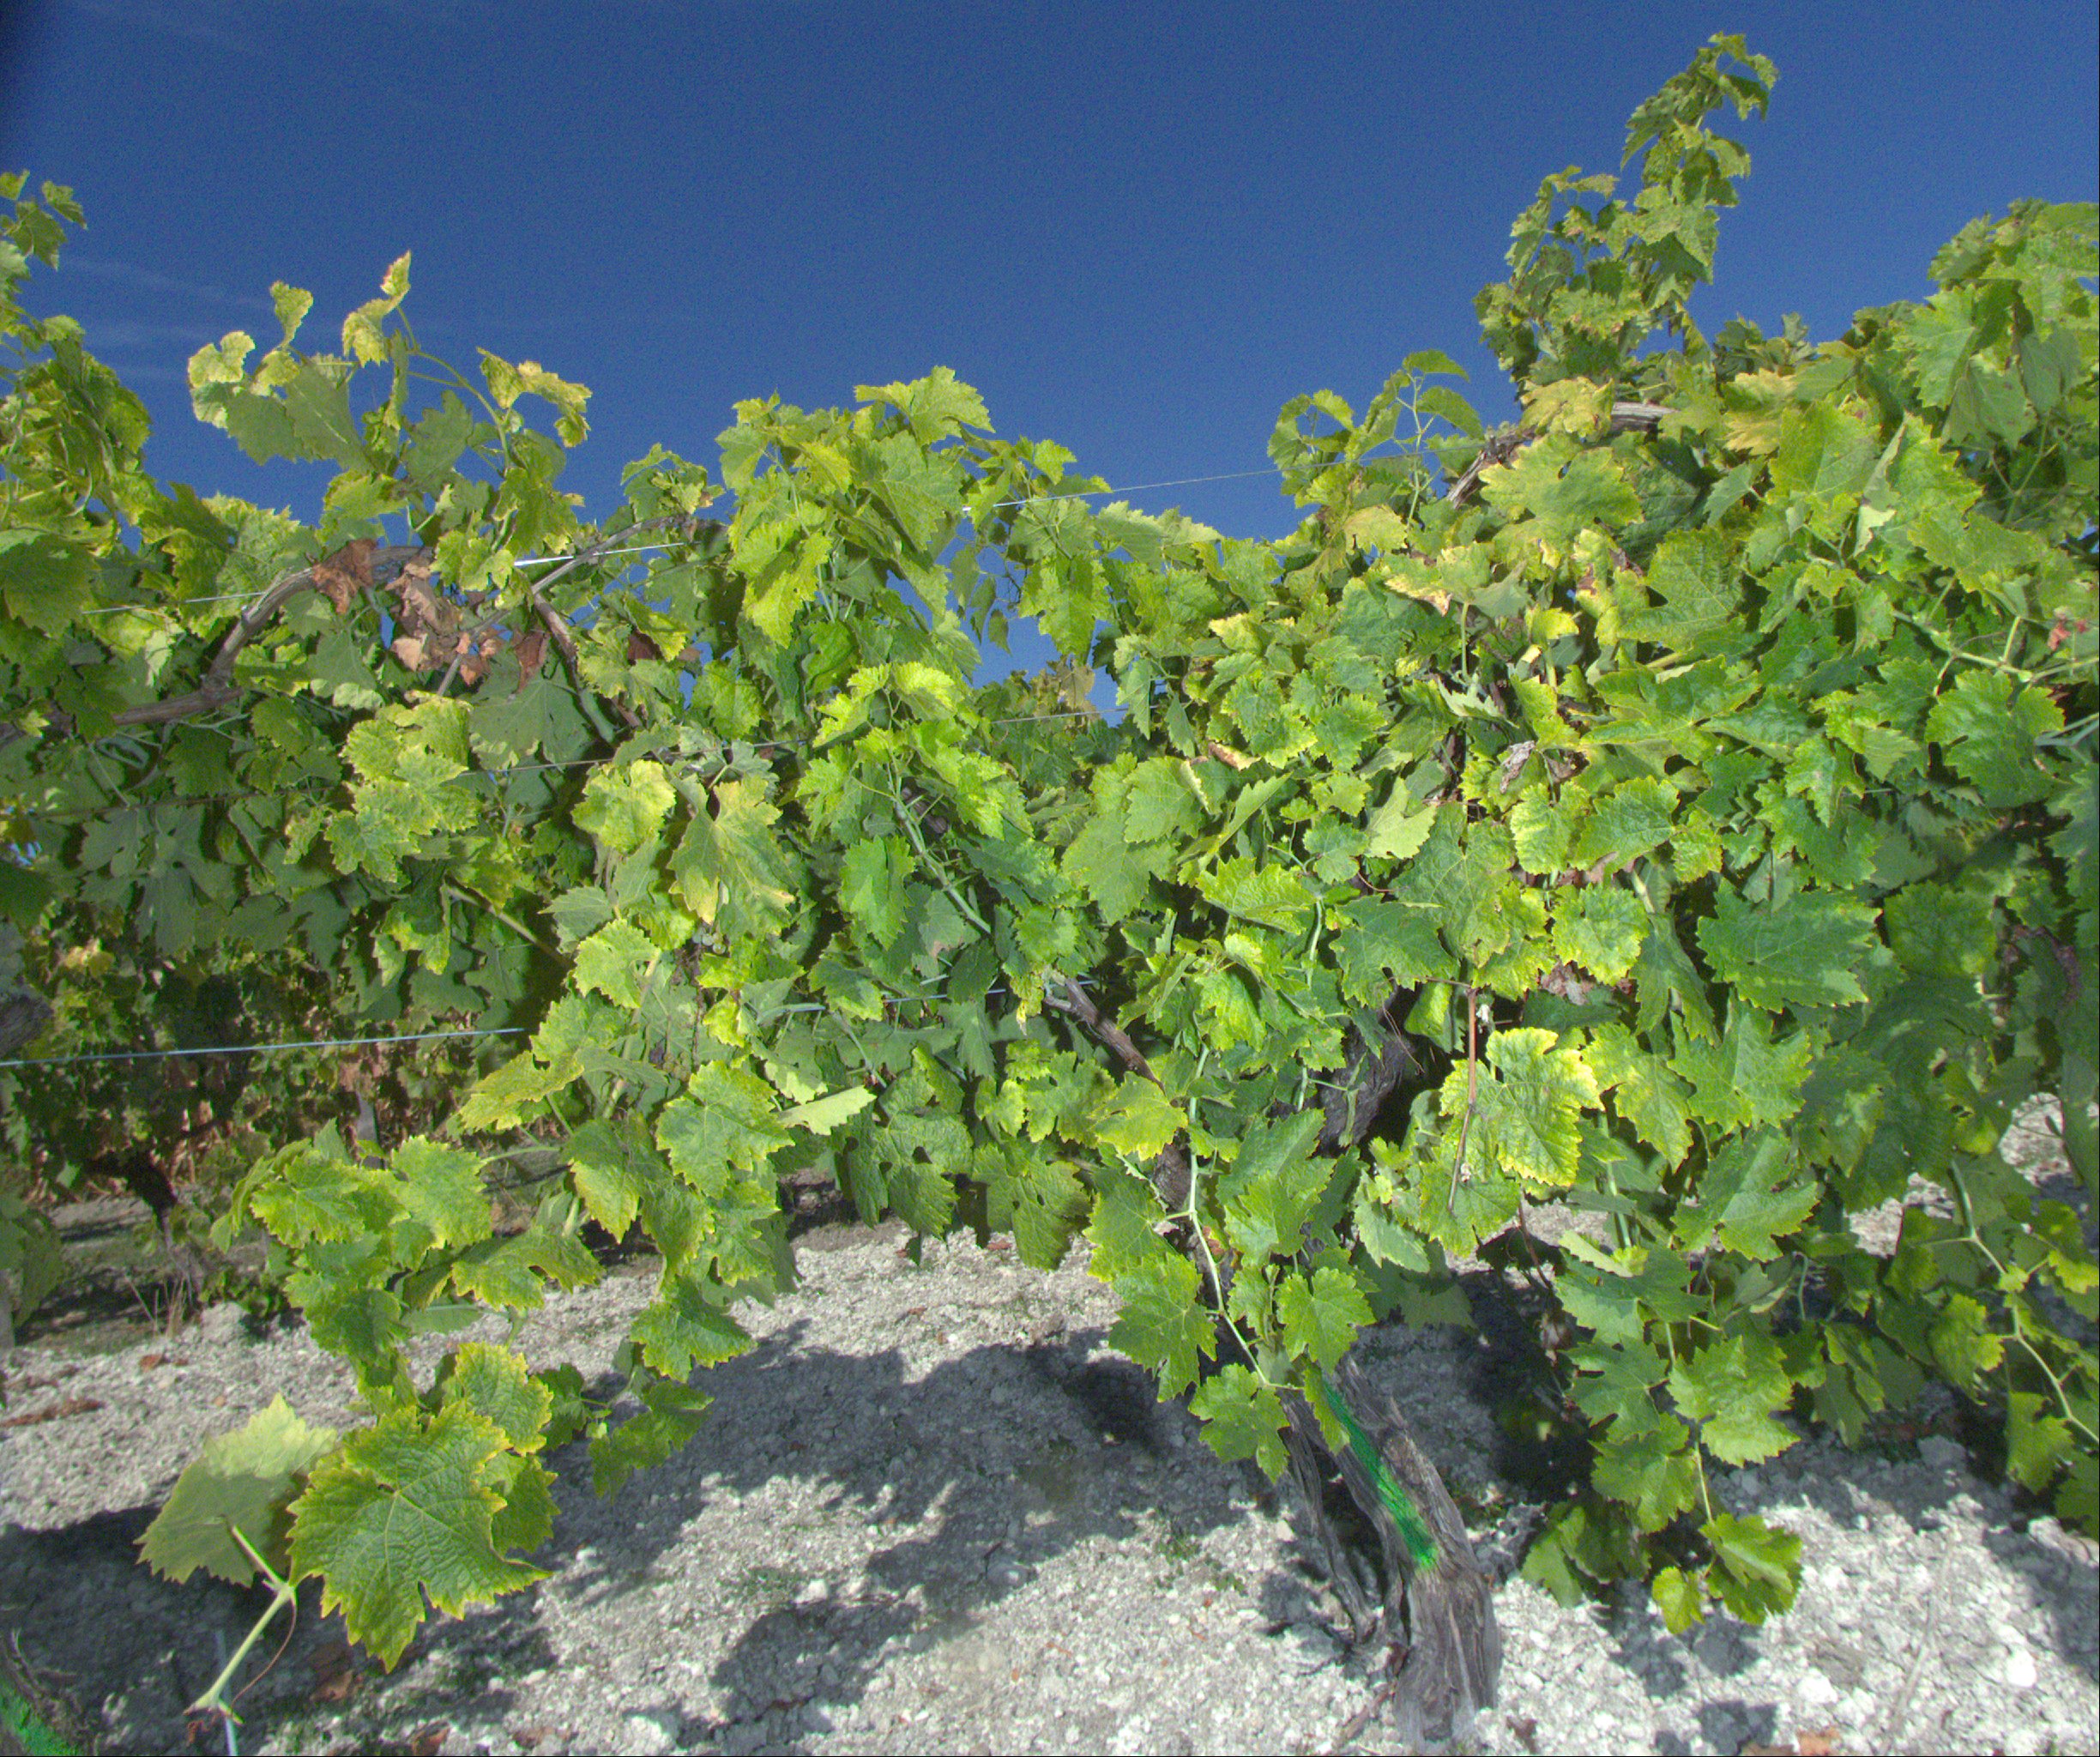
Grape variety: ugni-blanc
Disease: Flavescence dorée (fd)